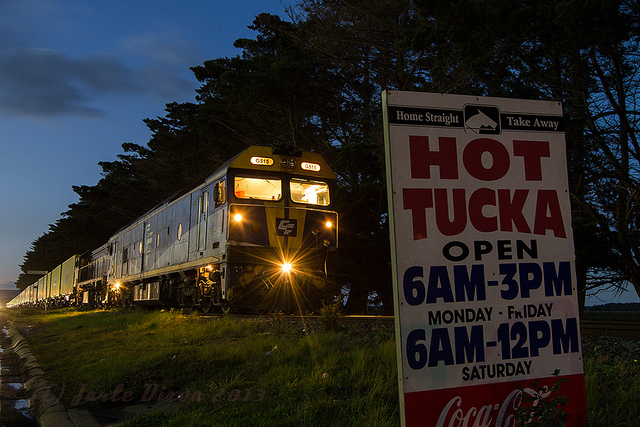
A train at night shining it's lights going by a sign.

A train advancing down the track and a sign reading "HOT TUCKA, OPEN 6AM-3PM MONDAY - FRIDAY, 6AM-12PM SATURDAY".

The train is passing near a restaurant sign posted on the ground.